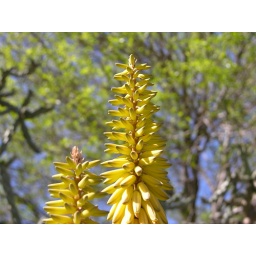
These yellow flowers appeared in our cactus garden on a yucca-type plant. The flowers were really tall.